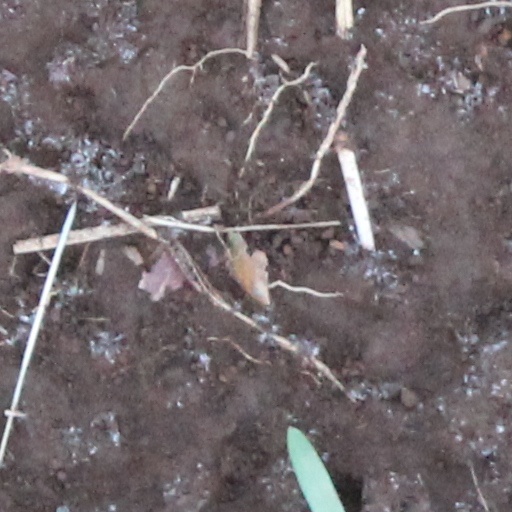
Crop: wheat